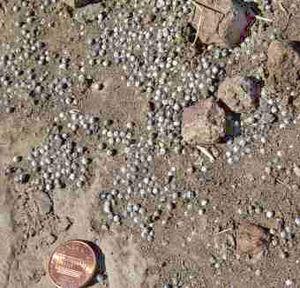
Déchets de plomb (toxique)
L' Histoire de la découverte du saturnisme animal est un épisode récent de l'Histoire du saturnisme, bien plus récent que l'étude scientifique et médicale du saturnisme chez l'être humain.
La grenaille était définie au XVIIIᵉ siècle comme « métal réduit en menus grains ». Cette grenaille de fer, puis de plomb ou d'alliage plomb-arsenic-antimoine, enfin plus récemment d'acier ou de métaux moins toxiques que le plomb est abondamment utilisée dans les munitions de chasse.
Le saturnisme animal regroupe toutes les formes de saturnisme pouvant toucher les animaux, qu'ils soient sauvages, domestiques ou de compagnie, terrestres ou aquatiques. C'est une expression employée en médecine vétérinaire ou de santé environnementale, mais aussi dans les contextes cynégétiques ou de l'élevage avicole.